Stjepan Mohorovičić

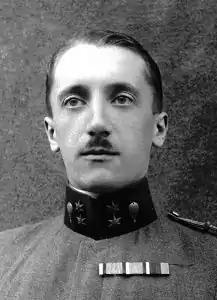
Portrait of Stjepan Mohorovičić

Stjepan Mohorovičić (August 20, 1890 – February 13, 1980) was a Croatian physicist, geophysicist and meteorologist.